The Beach Boys

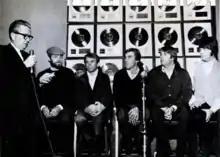
The Beach Boys accepting a gold record sales certification for "Good Vibrations" at the Capitol Tower, late 1966

For "Pet Sounds", Brian desired to make "a complete statement", similar to what he believed the Beatles had done with their newest album "Rubber Soul", released in December 1965. Brian was immediately enamored with the album, given the impression that it had no filler tracks, a feature that was mostly unheard of at a time when 45 rpm singles were considered more noteworthy than full-length LPs. He later said: "It didn't make me want to copy them but to be as good as them. I didn't want to do the same kind of music, but on the same level." Thanks to mutual connections, Brian was introduced to the Beatles' former press officer Derek Taylor, who was subsequently employed as the Beach Boys' publicist. Responding to Brian's request to reinvent the band's image, Taylor devised a promotion campaign with the tagline "Brian Wilson is a genius", a belief Taylor sincerely held. Taylor's prestige was crucial in offering a credible perspective to those on the outside, and his efforts are widely recognized as instrumental in the album's success in Britain.